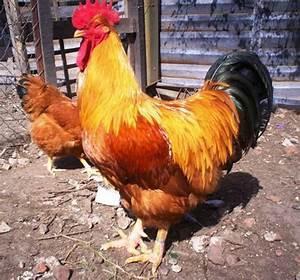
chicken